Decontamination foam

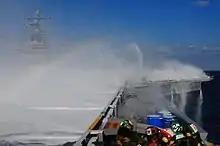
Sailors and marines take cover from thousands of gallons of aqueous film forming foam solution during a countermeasure washdown.

Decontamination foam (known commonly as decon foam) is a spray-on cleaning solution used on surfaces that have been contaminated with biological or chemical agents (e.g., chemical warfare agents, anthrax spores or toxic industrial materials). Decon foam has been found to make numerous chemical and biological agents harmless. It is also intended for use in areas where large numbers of people have possibly been contaminated (e.g. at conventions, airports, concerts).